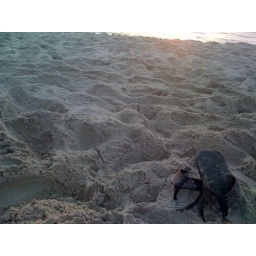
Island tower - apartment hotel on the beach in israel - sandy beach lifestyle